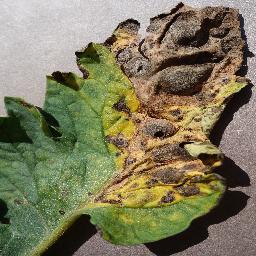
Label: Tomato___Early_blight